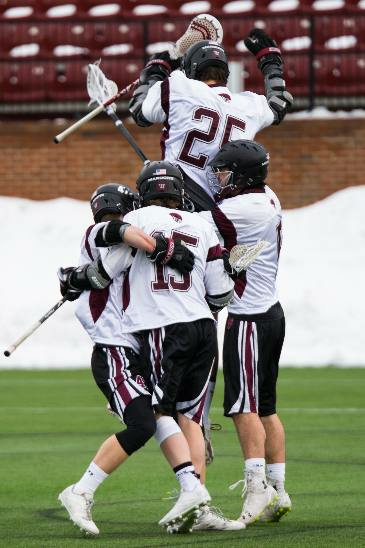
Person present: Yes